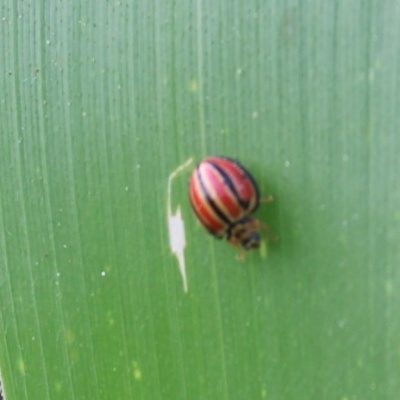
Crop: Maize
Condition: leaf beetle